Pierre Schoendoerffer, the Sentinel of Memory

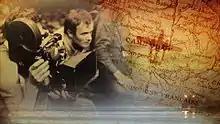

Pierre Schoendoerffer, the Sentinel of Memory is a 2011 feature length documentary film about French writer and filmmaker Pierre Schoendoerffer, directed by Raphaël Millet and produced by Olivier Bohler for Nocturnes Productions.